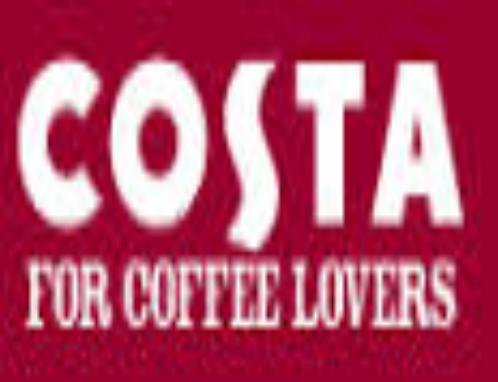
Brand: Costa Coffee
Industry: Food